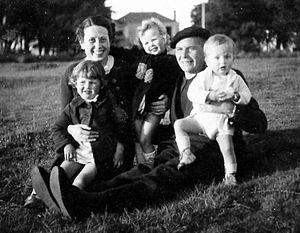
Eugène Hénaff en permission retrouve sa famille, au printemps 1940, sa femme Germaine et ses trois enfants
Eugène Hénaff, né à Spézet le 30 octobre 1904 et mort à Paris le 28 octobre 1966, est un homme politique, syndicaliste, résistant et militant communiste français. Il est élu membre du Comité Central du Parti communiste Français en 1934 et le sera jusqu'à sa mort, et nommé secrétaire général de l'Union des syndicats de la Seine, à la Confédération générale du travail, de 1936 à sa mort.